Dieter B. Herrmann

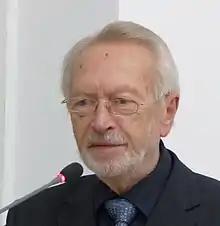
Herrmann in 2015

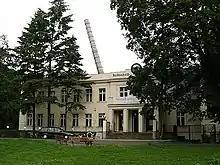
Archenhold Observatory in 2004

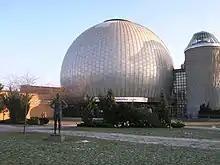
The Zeiss Major Planetarium in Berlin-Prenzlauer Berg

Dieter Bernhard Herrmann (3 January 1939 – 25 November 2021) was a German historian of astronomy and author of numerous popular science books on astronomy. He was director of the Zeiss Major Planetarium in Berlin from 1987 to 2004. In his scientific work he dealt with the early development of astrophysics and the application of quantitative methods in the history of science.